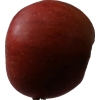
Label: Apple 17